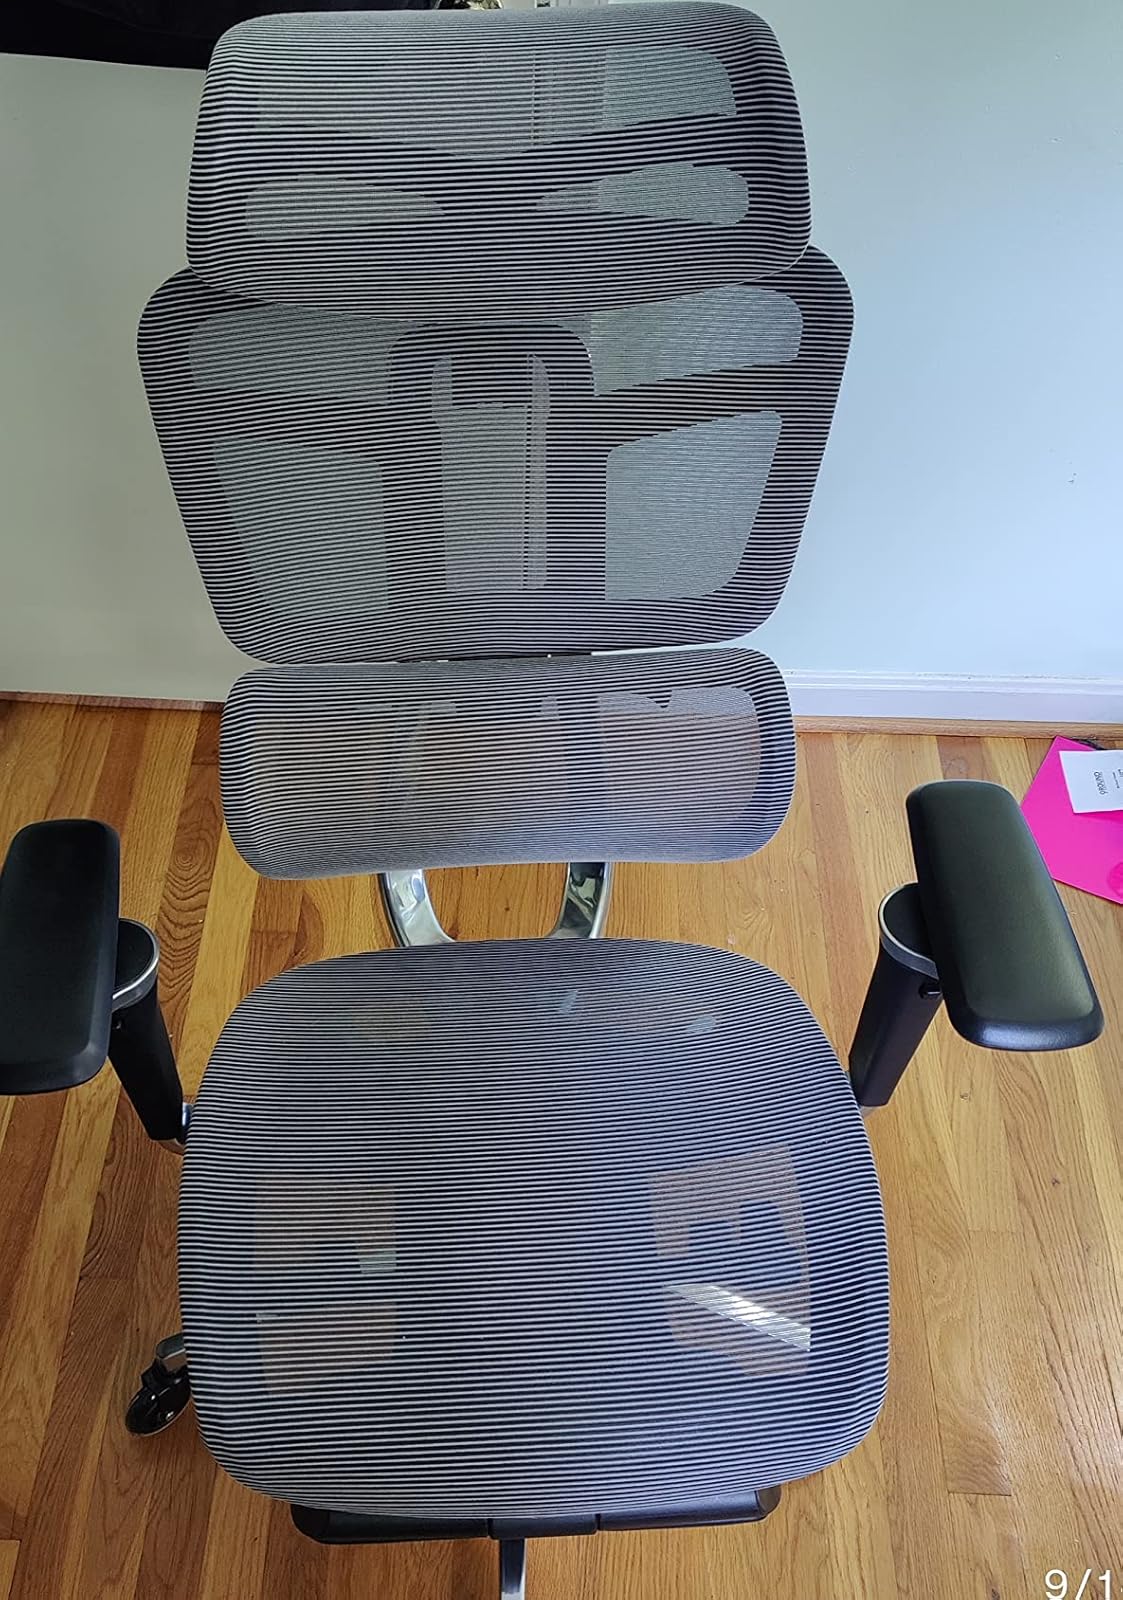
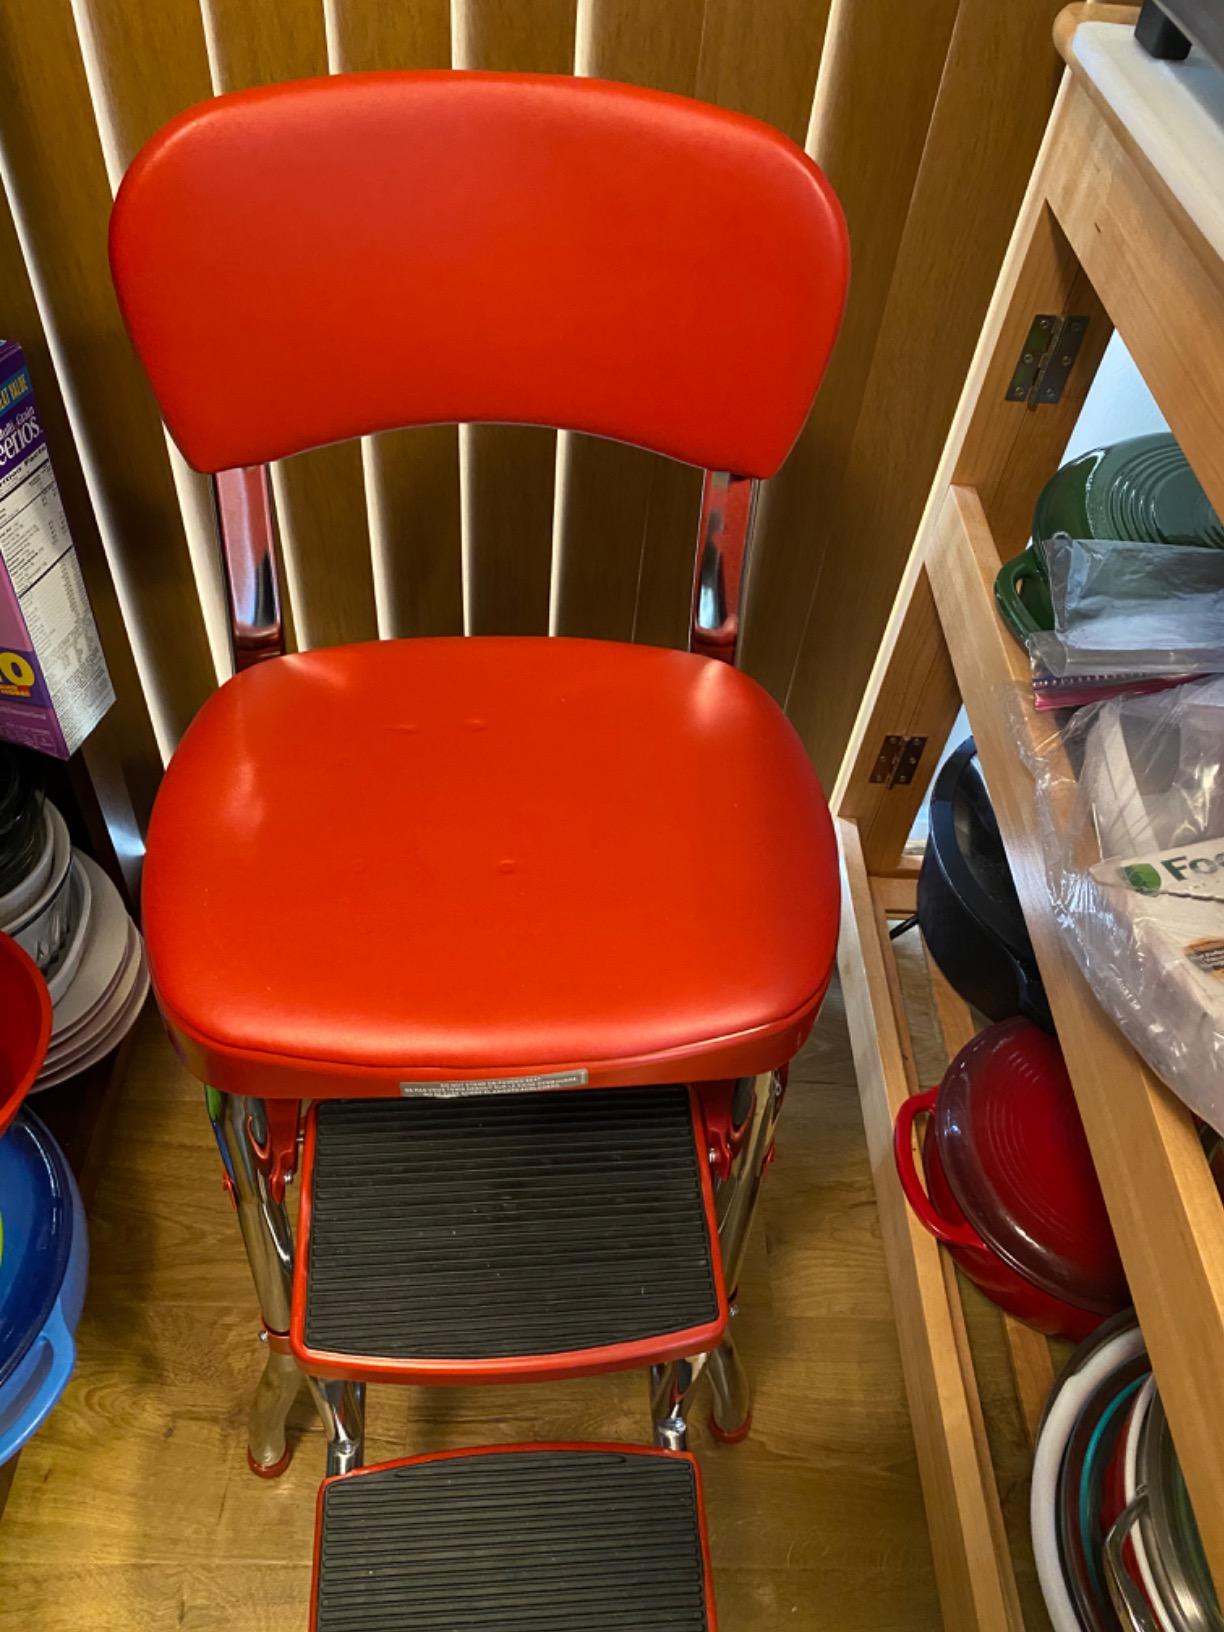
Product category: items_chair
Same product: no